Felipe Berriozábal

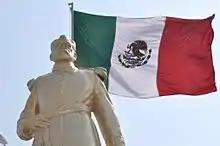
Statue of Berriozábal located in Coacalco de Berriozábal, State of Mexico

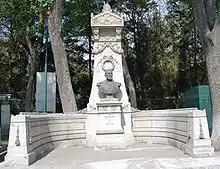
Tomb of Berriozábal located in Mexico City

Felipe Berriozábal (born August 23, 1829, in Zacatecas, Zacatecas – died January 9, 1900, in Mexico City) was a Mexican politician, engineer and military leader. He participated in the Reform War and in the fight against French Intervention in Mexico. He was a member of president Benito Juárez's cabinet, serving as Secretary of War and Secretary of Marine. Berriozábal also served during Porfirio Díaz's government. He was a commander of the Mexican Army and member of the Chamber of Deputies.